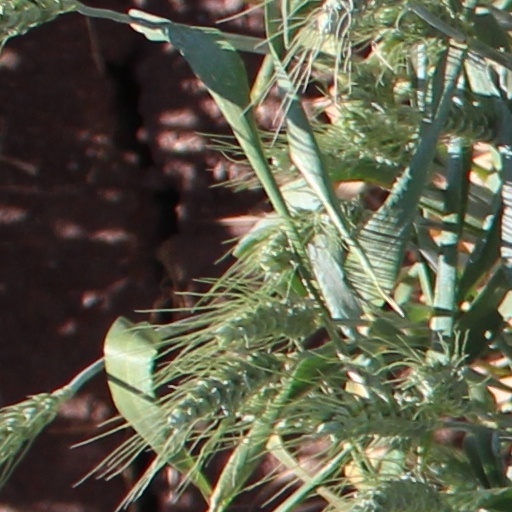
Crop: wheat